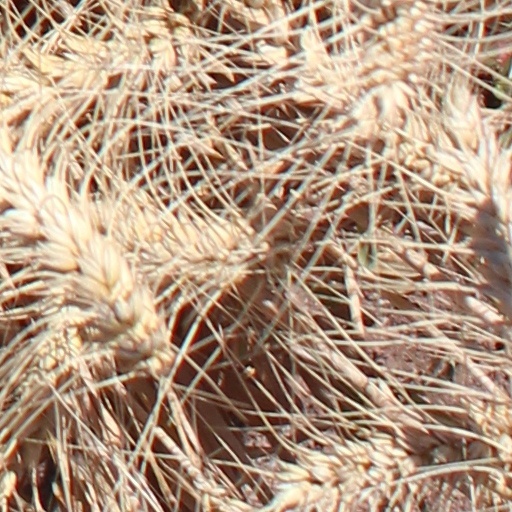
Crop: wheat